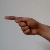
The image shows a hand gesture representing the letter 'G' in Indian Sign Language.